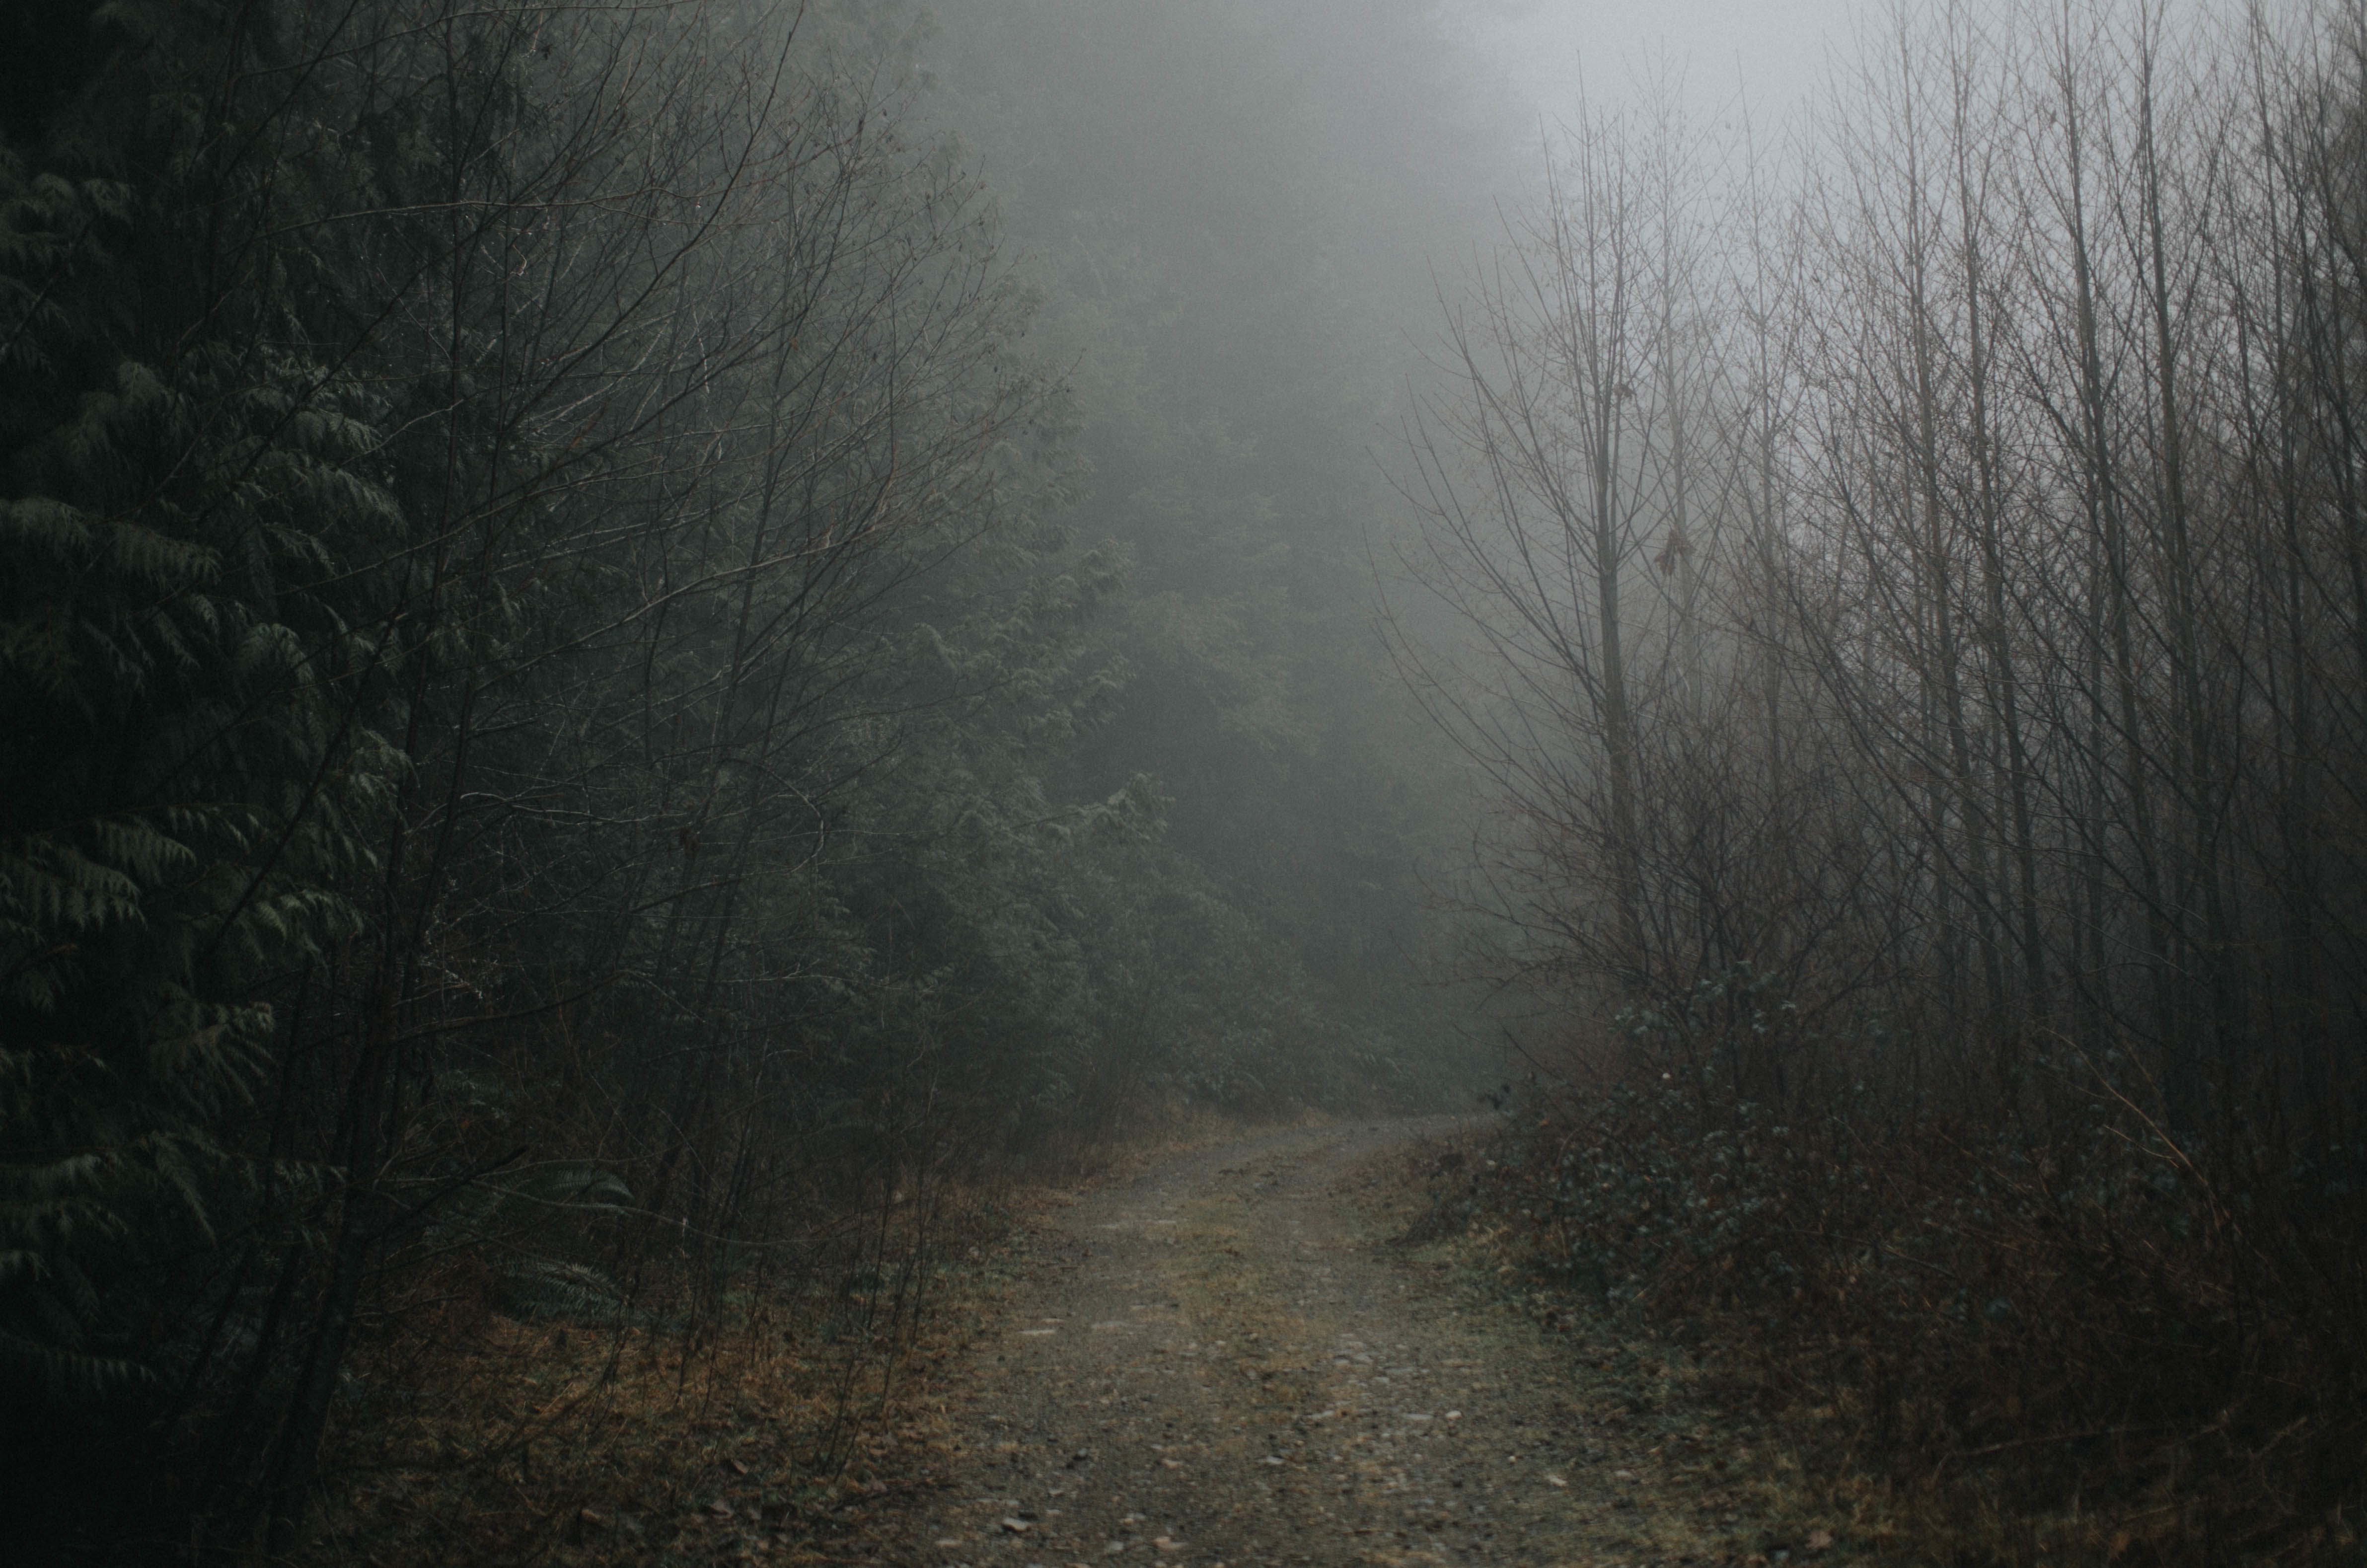
tree, nature, forest, branch, snow, winter, fog, mist, sunlight, morning, dawn, atmosphere, weather, darkness, season, woodland, habitat, natural environment, atmospheric phenomenon, woody plant